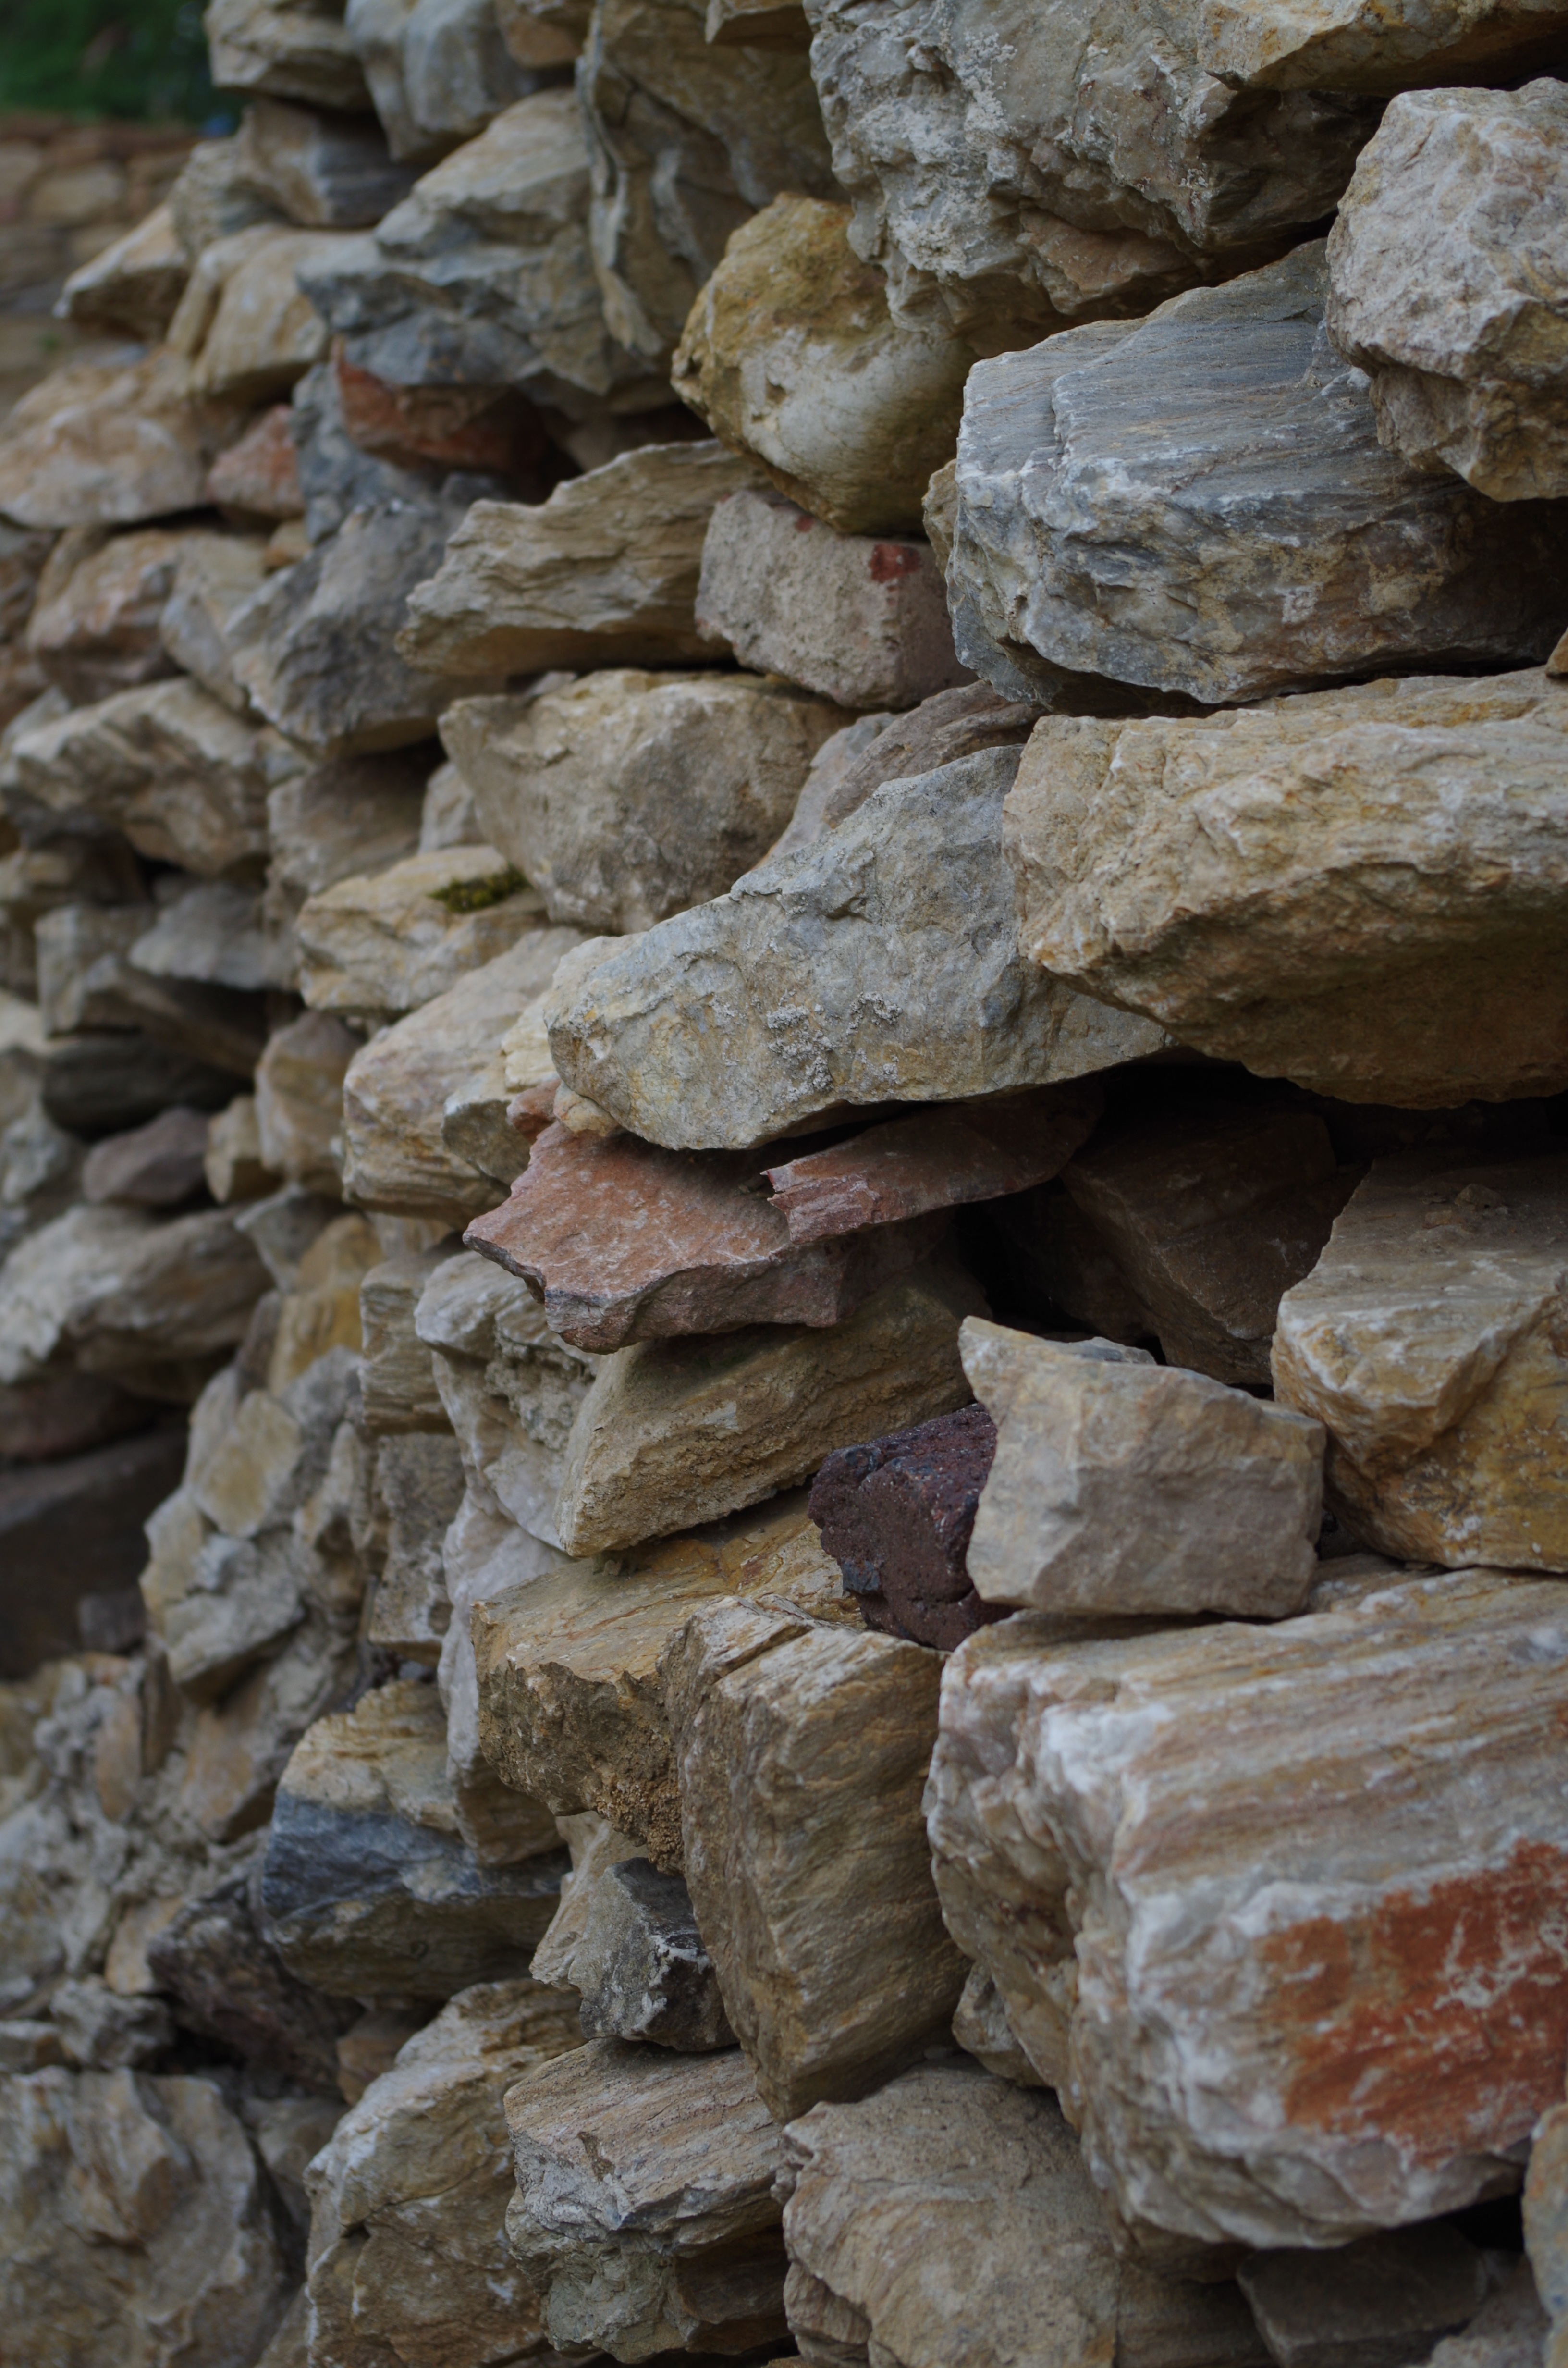
rock, wood, wall, formation, stone wall, material, rocks, stones, rubble, geology, boulder, bedrock